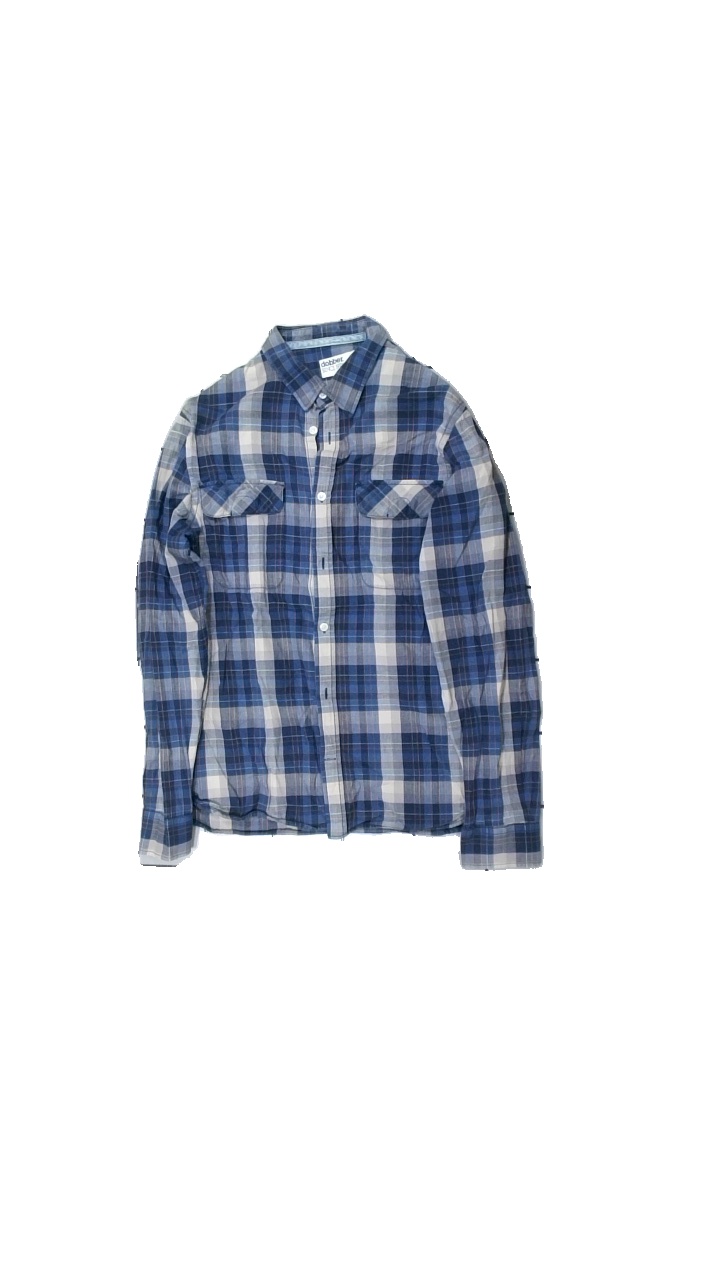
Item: Shirt (Men)
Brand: Dobber
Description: rutig skjorta med vita knappar
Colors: Blue, Brown, Beige, Grey
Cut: Regular
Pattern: Checkered print
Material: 100% bomull
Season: All
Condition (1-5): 4
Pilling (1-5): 5
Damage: smutsigt runt krage
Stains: Minor
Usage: Export
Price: <50